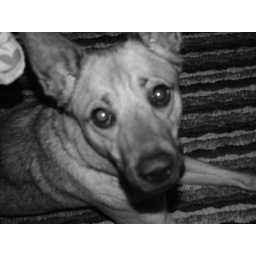
this is my dog roxy. i took the picture in blak and white